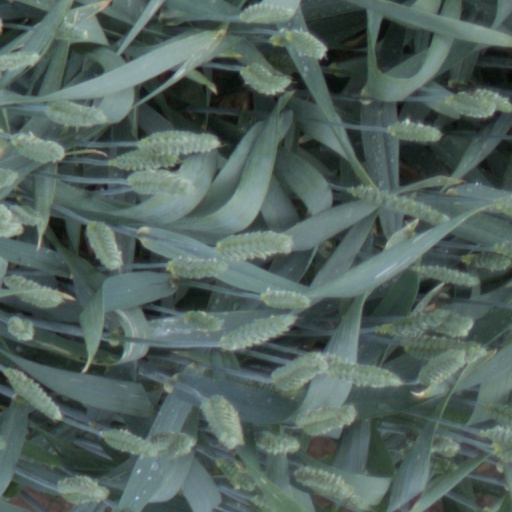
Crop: wheat